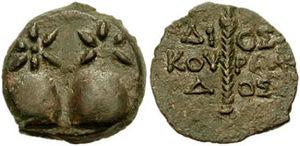
Dans l'ancienne géographie, la Colchide, Colchis ou Kolchis est un ancien État, royaume puis région géorgienne, qui a joué un rôle important dans la formation de la culture ethnique du peuple géorgien et de ses sous-groupes. Le royaume de Colchide a contribué au développement de l'État géorgien médiéval, à la suite de son unification avec le royaume d'Ibérie, ou Karthli. Le terme « Colchide » est utilisé pour désigner l'ensemble des anciennes tribus qui vivaient sur la côte orientale de la mer Noire. Sa puissance et ses structures étatiques, déjà vers le IIᵉ millénaire av. J.‑C., jouent un rôle actif en Asie Mineure.
Soukhoumi, ou Sokhoumi est la capitale de l'Abkhazie.